Vodka

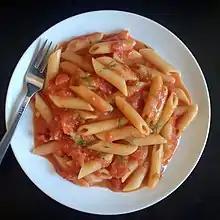
Penne alla vodka

Vodka can also be used in cooking and various recipes are improved by the addition of vodka or rely on it as a key ingredient. Vodka sauce is a pasta sauce made from tomato sauce, cream, and vodka that gained popularity in the 1970s. Vodka can be used in baking as a substitute for water: pie crusts can be made flakier with vodka. It may be used in seafood dishes, cheesecake, or bitters.